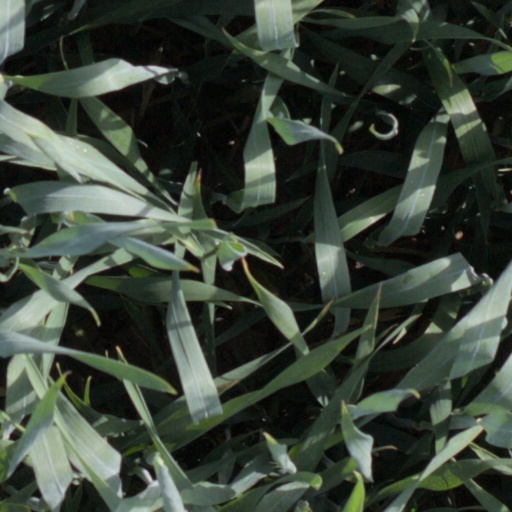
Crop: wheat